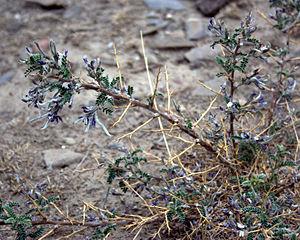
Sophora moorcroftiana est une espèce d'arbre ou d'arbuste à fleur de la famille des Fabaceae. Elle est parfois connue sous le nom vernaculaire tibétain de « skyi-ba ». Elle est, en effet, endémique au Tibet. Elle est utilisée en médecine tibétaine traditionnelle.